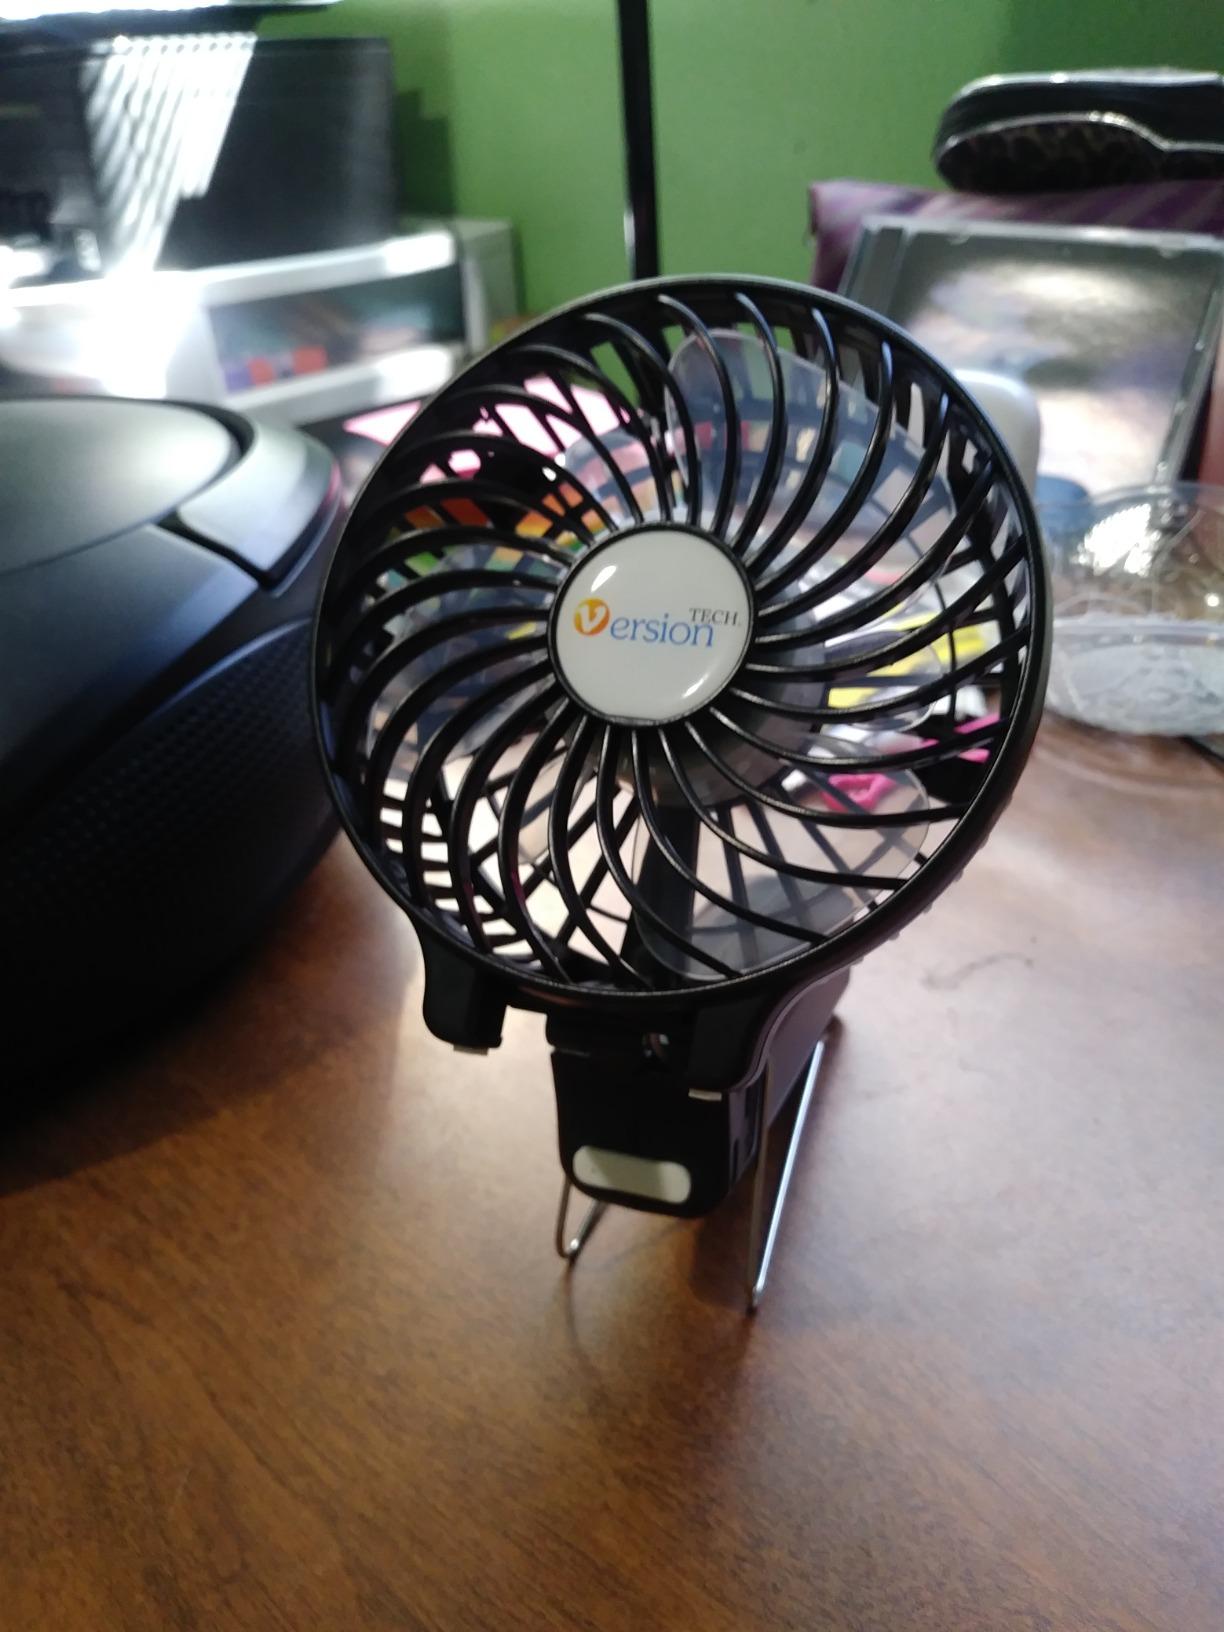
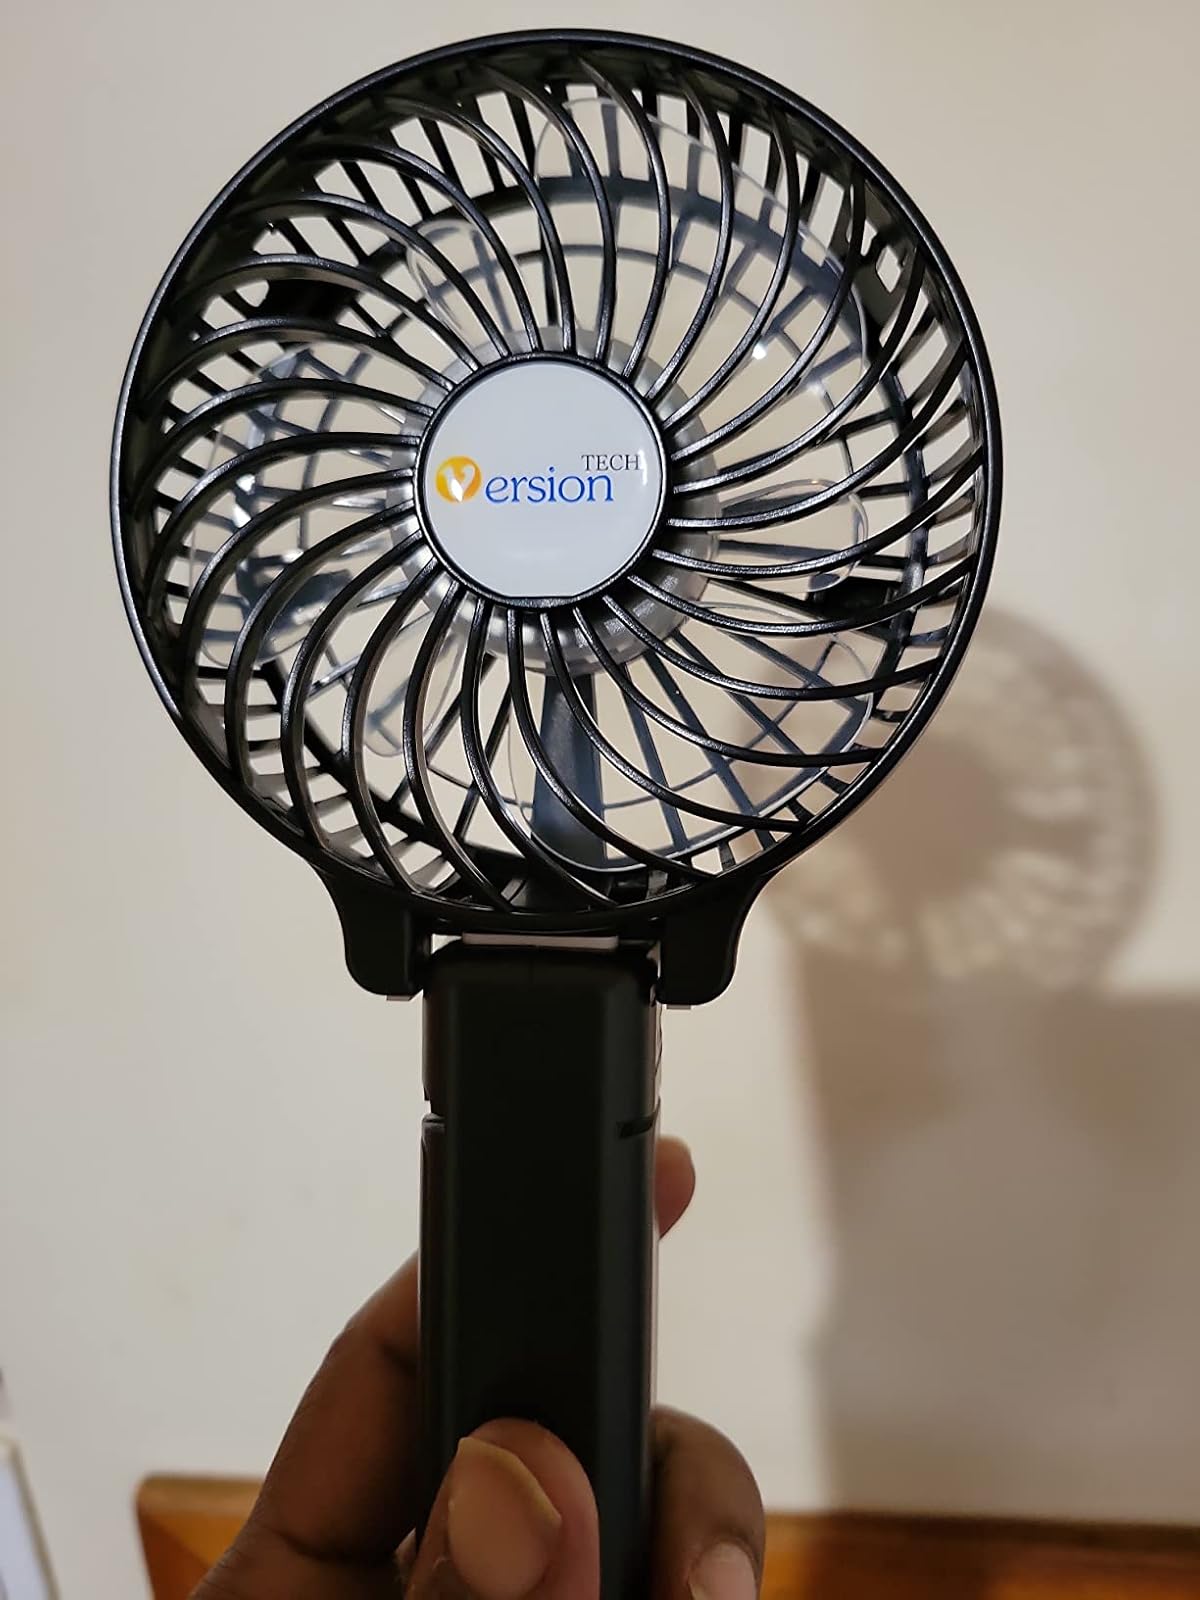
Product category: fan
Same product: yes